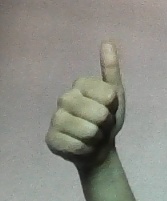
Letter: aleff